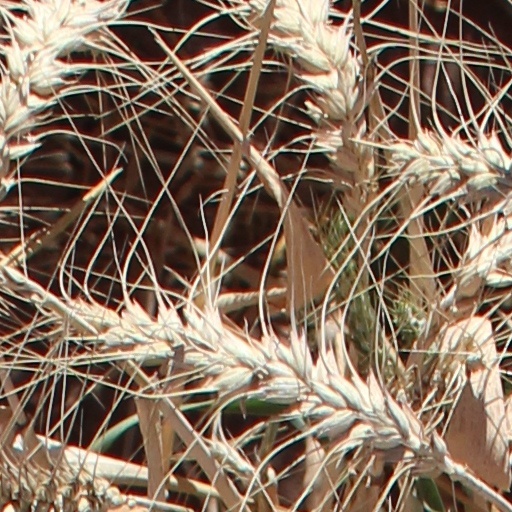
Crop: wheat